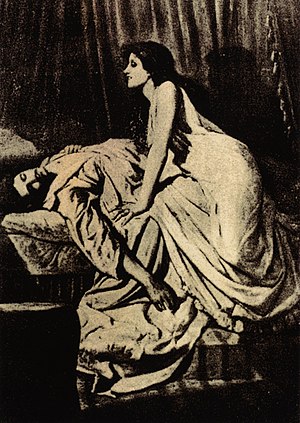
Vampyr
Philip Burne-Jones' maleri The Vampire, 1897
En vampyr er et mytisk, overnaturligt væsen, der suger blodet eller livskraften ud af mennesker eller dyr. Vampyrens ofre kan siden selv blive til vampyrer.